Fujiwara no Sumitomo

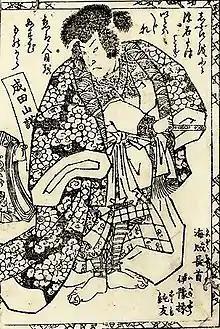
Fujiwara no Sumitomo

Sumitomo built his power base in Northern Kyushu. After making a secret agreement with Taira no Masakado, who was leading a revolt in Shimōsa Province, Sumitomo led his own revolt in Iyo province in 939, and soon afterwards invaded the provinces of Harima and Bizen. The revolt quickly spread throughout the whole San'yō region.